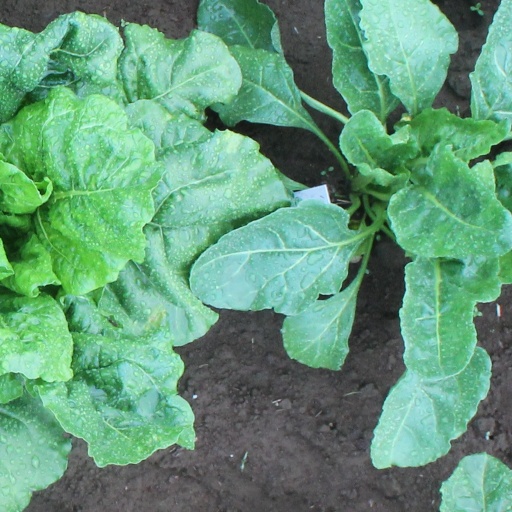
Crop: sugar beet